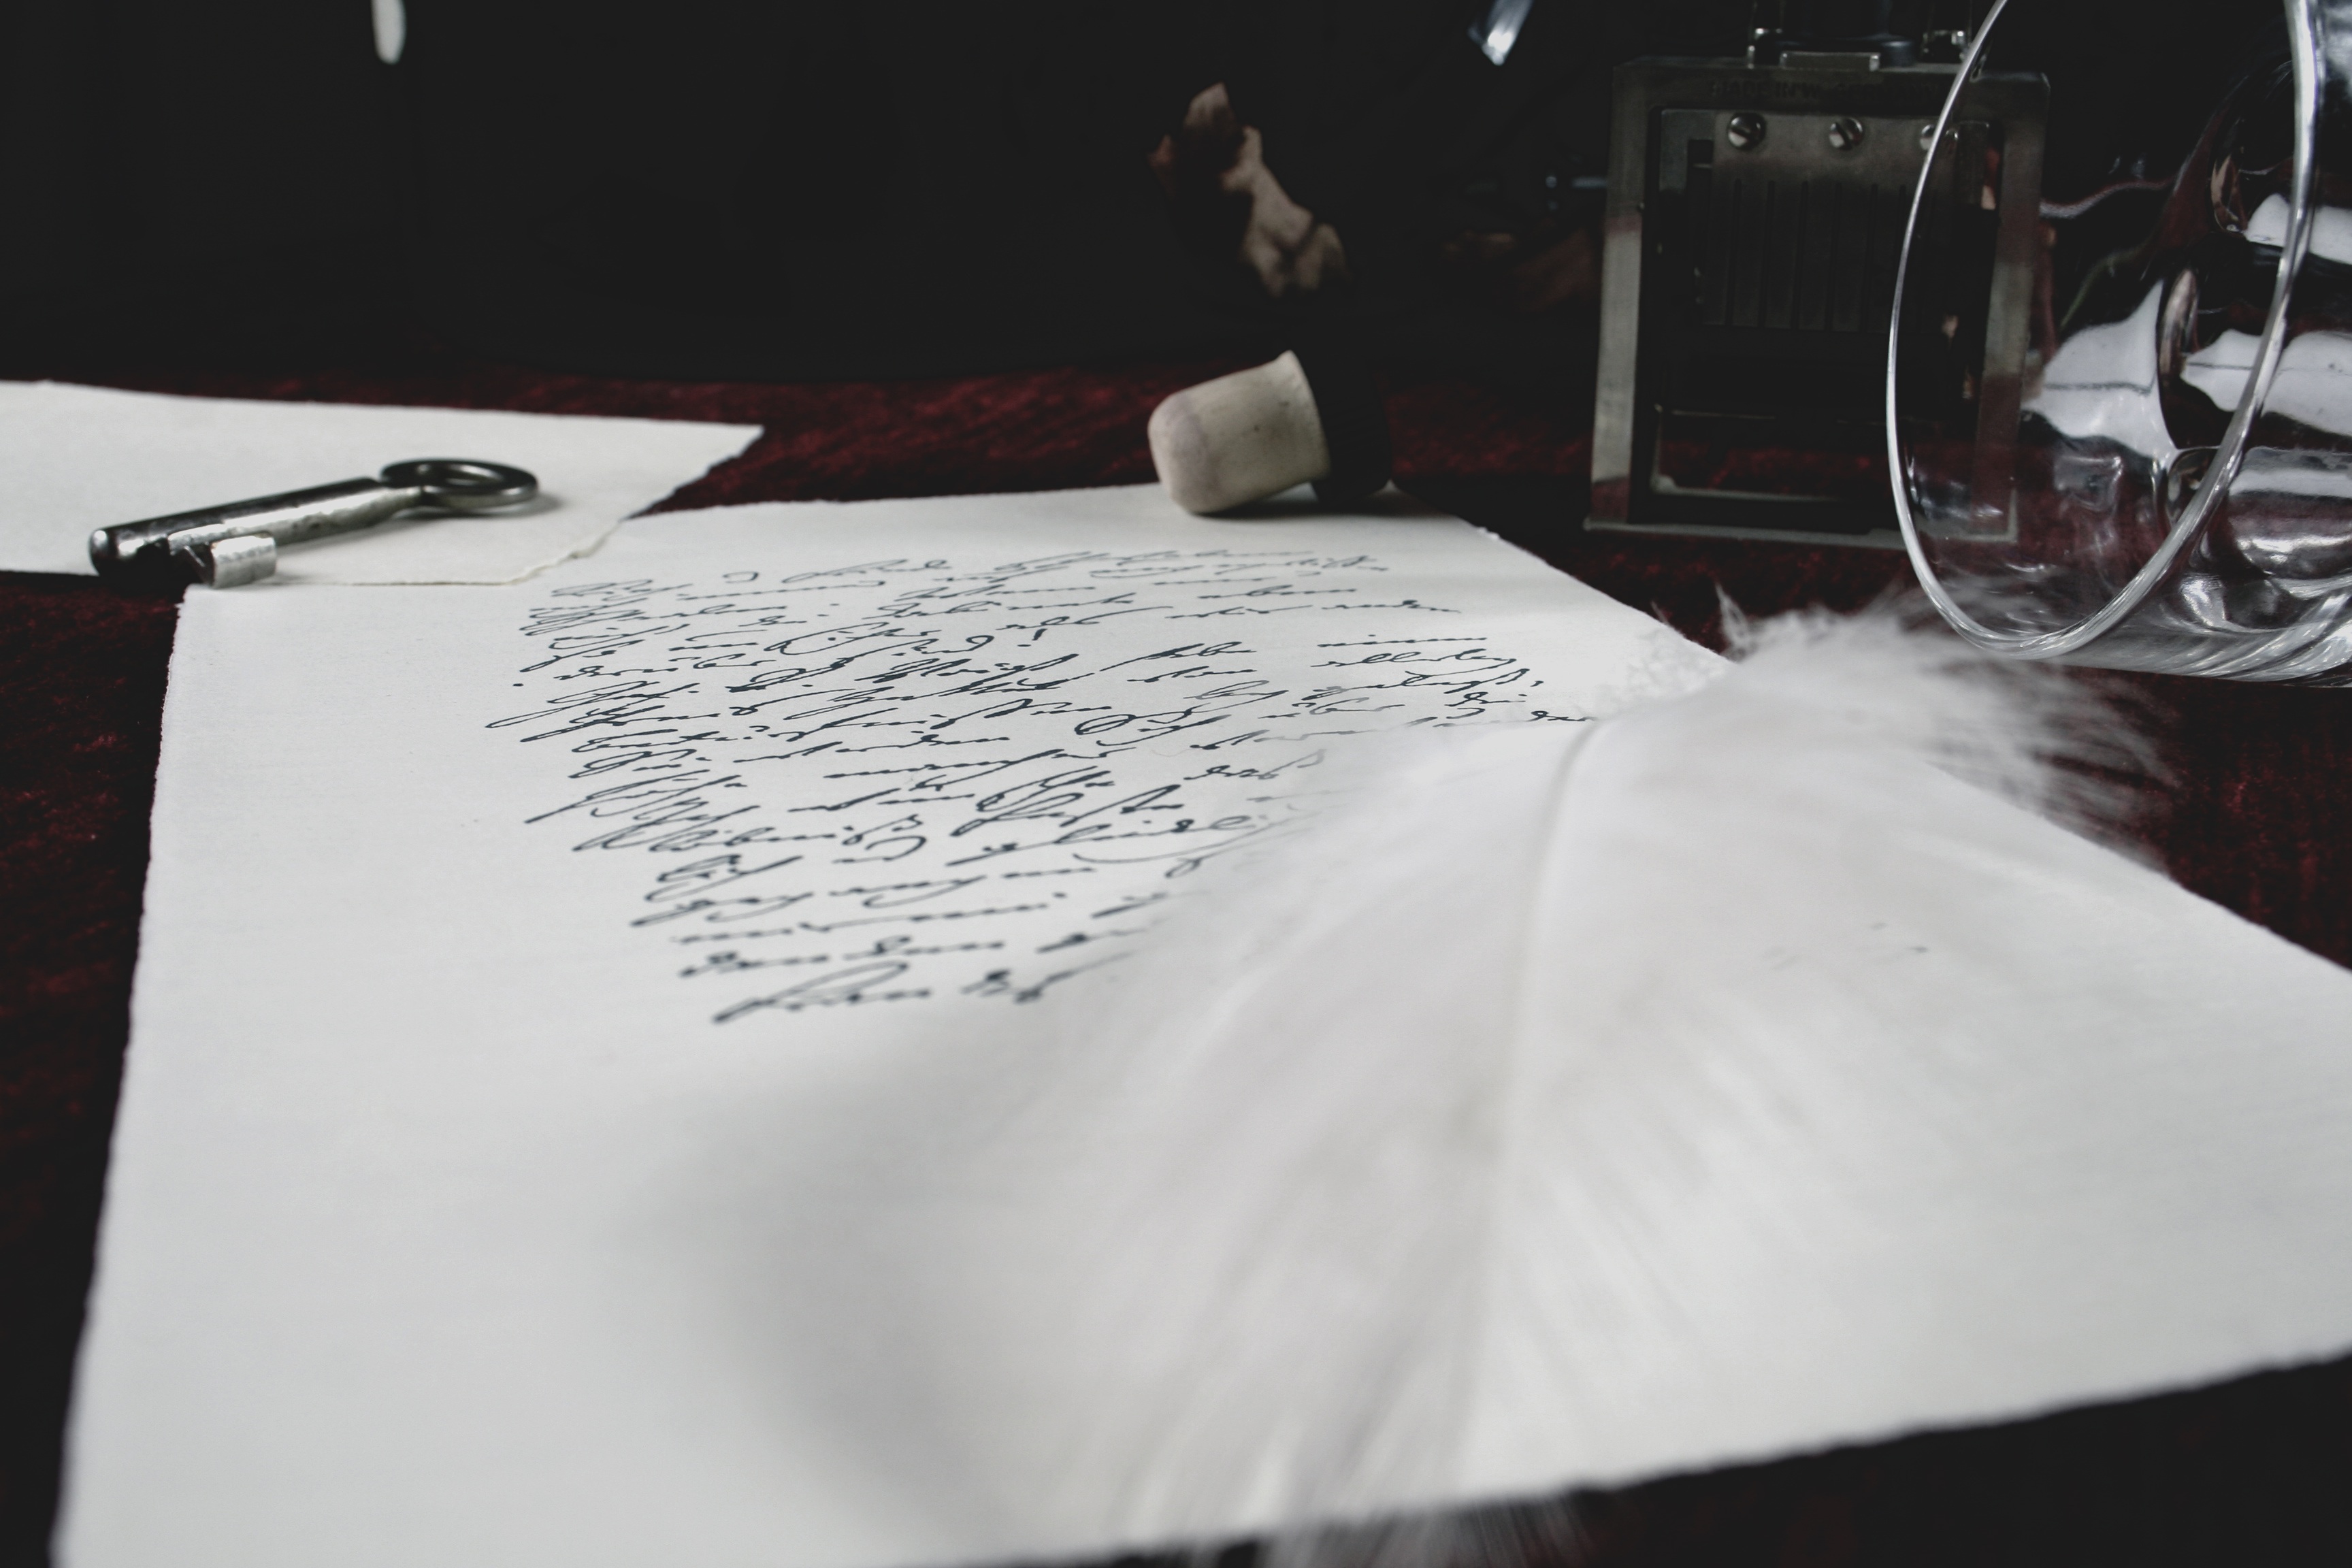
writing, post, black and white, white, glass, old, spring, typography, cork, art, sketch, drawing, letters, leave, broken heart